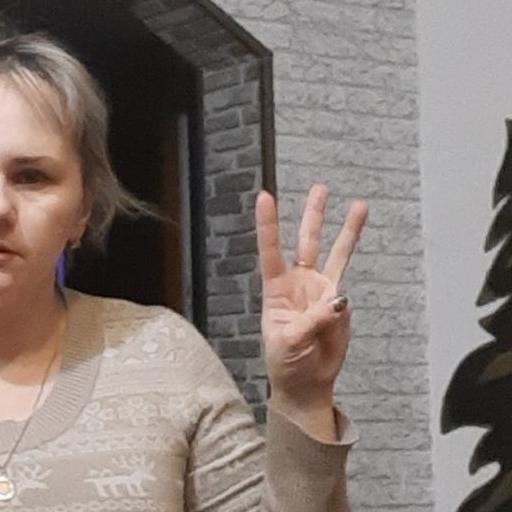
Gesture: three